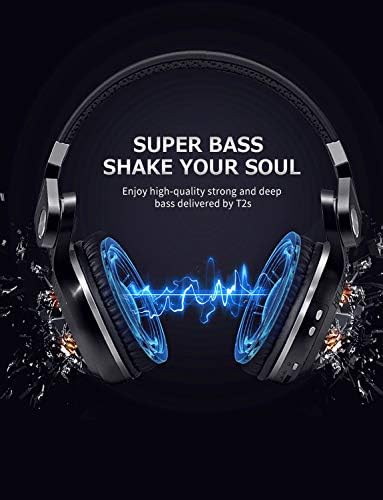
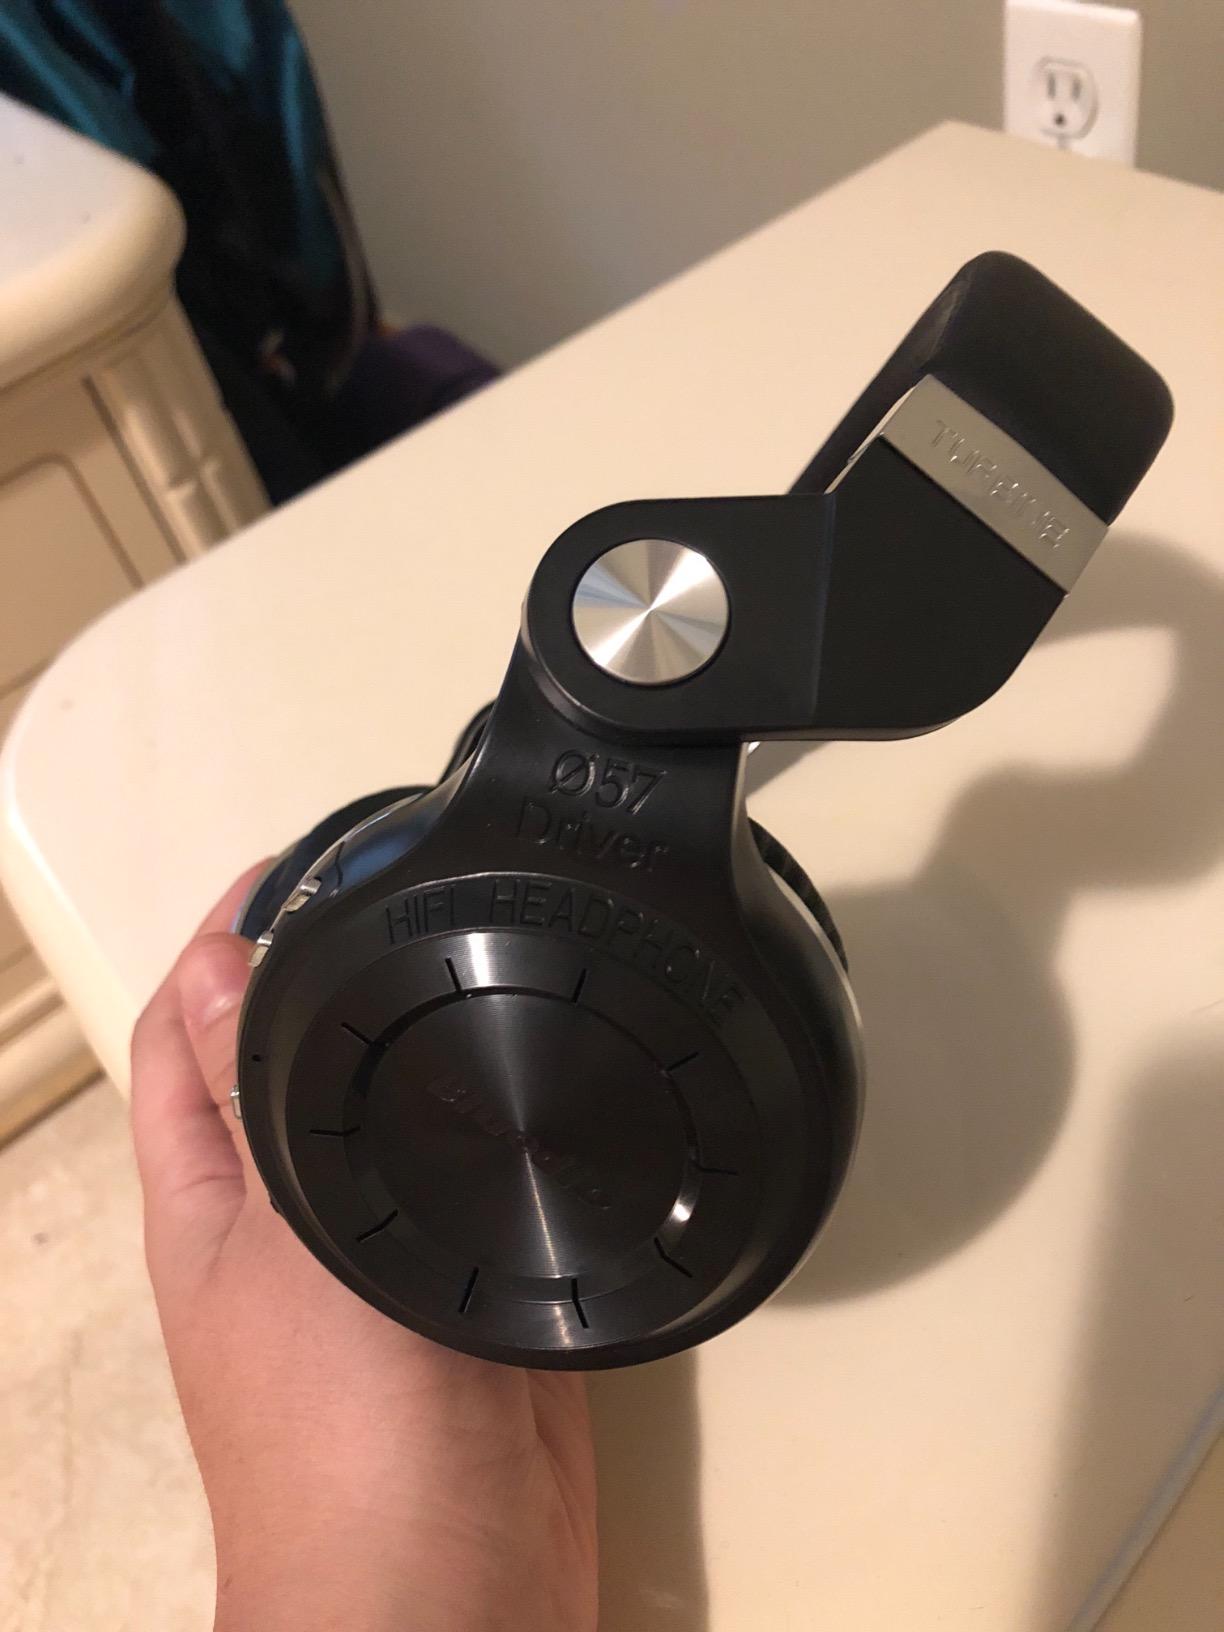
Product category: headphones
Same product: yes